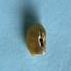
Maize quality: Bad